Sempringham Priory

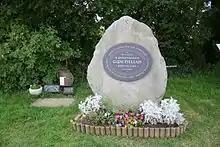
Commemorative plaque to Gwenllian of Wales who lived in Sempringham until her death in 1337

Sempringham Priory was spread over an area of of undulating topography located below the ruins of a major Tudor house skirting the Lincolnshire Fens, which is limestone country. The land of the priory was used for cultivation. It was not known as a former monastery until some archaeological excavations conducted in 1939 by the Heritage Trust of Lincolnshire revealed a layout of the buried presence of the medieval monastery and the housing complex surrounded by gardens. The priory measured lengthwise, and was inferred to have had within its space buildings for monks and nuns built around the 12th century. At the time of its demolition during the reign of Henry VIII, it was said to be the size of Westminster Abbey.